An Arrow's Flight

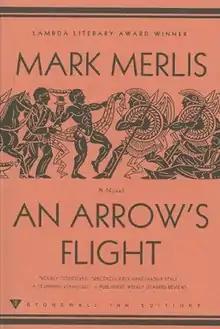

Pyrrhus lives in the city with his simple housemate Leucon. He works as a waiter at a dead-end restaurant, then soon finds himself working as a hustler. One day, he hears from Phoenix that his father Achilles has left him some inheritance in Troy after dying in battle, and he decides to claim it. On the ship, he sleeps with Corythus, a sailor. He soon learns he needs to seduce Philoctetes and get his bow for a prophecy to come true. He grows attached to the old man, though the latter also has an affair with Paris. Finally, Philoctetes breaks the bow. Pyrrhus meets Leucon again in a hospital where Pyrrhus is waiting to see his lover Philoctetes, who is very sick; the latter realizes he no longer has feelings for Pyrrhus. Pyrrhus understands that he has grown and accepted his sexuality and is able to live openly, something Leucon cannot do. (The novel hints that he probably never will.)